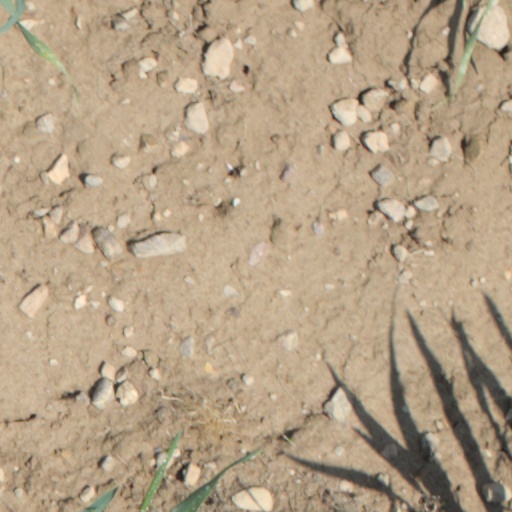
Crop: wheat